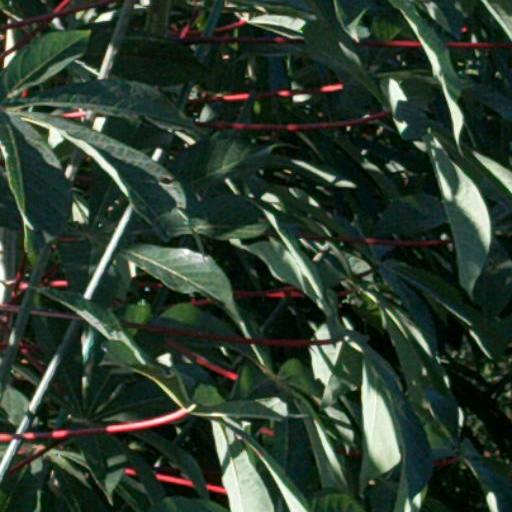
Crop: cassava